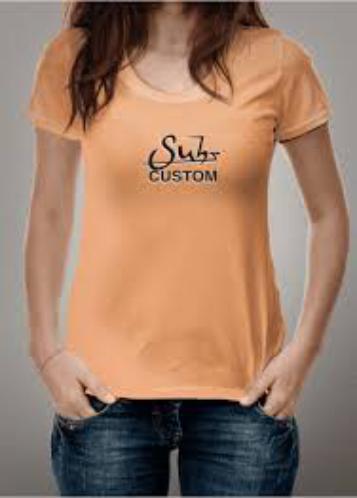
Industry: Leisure